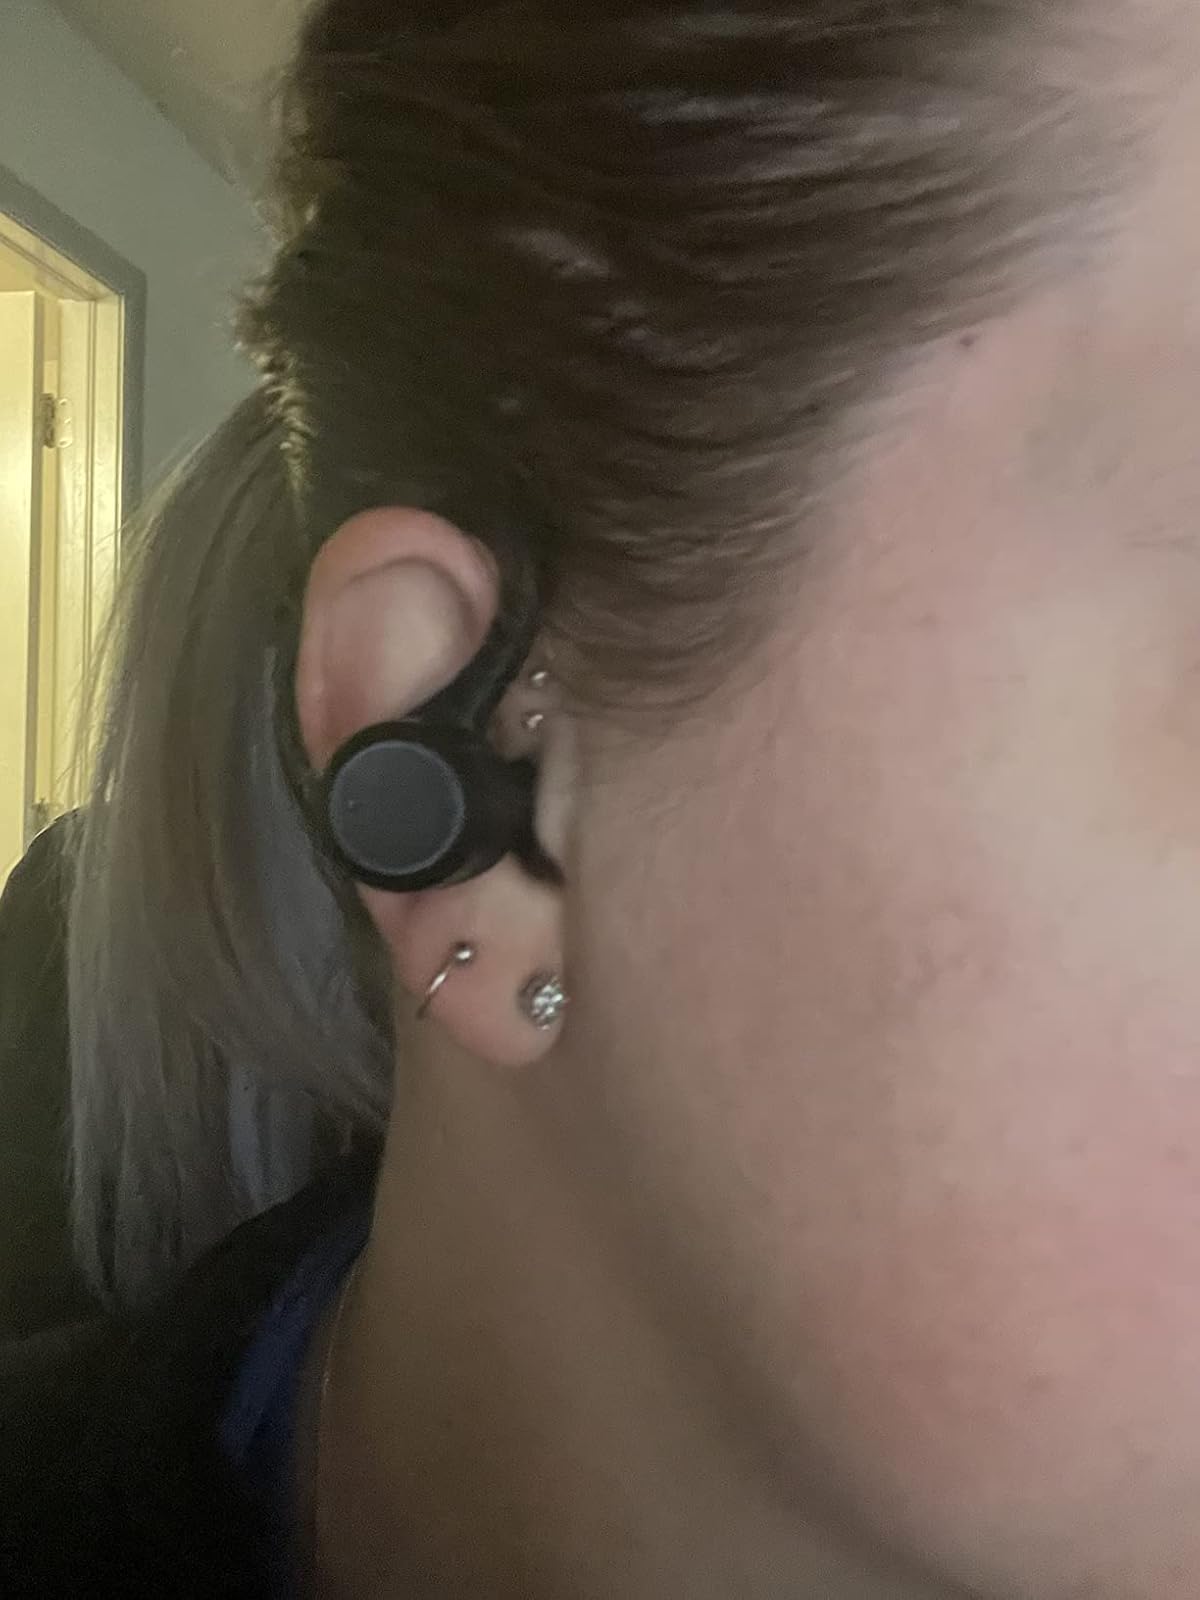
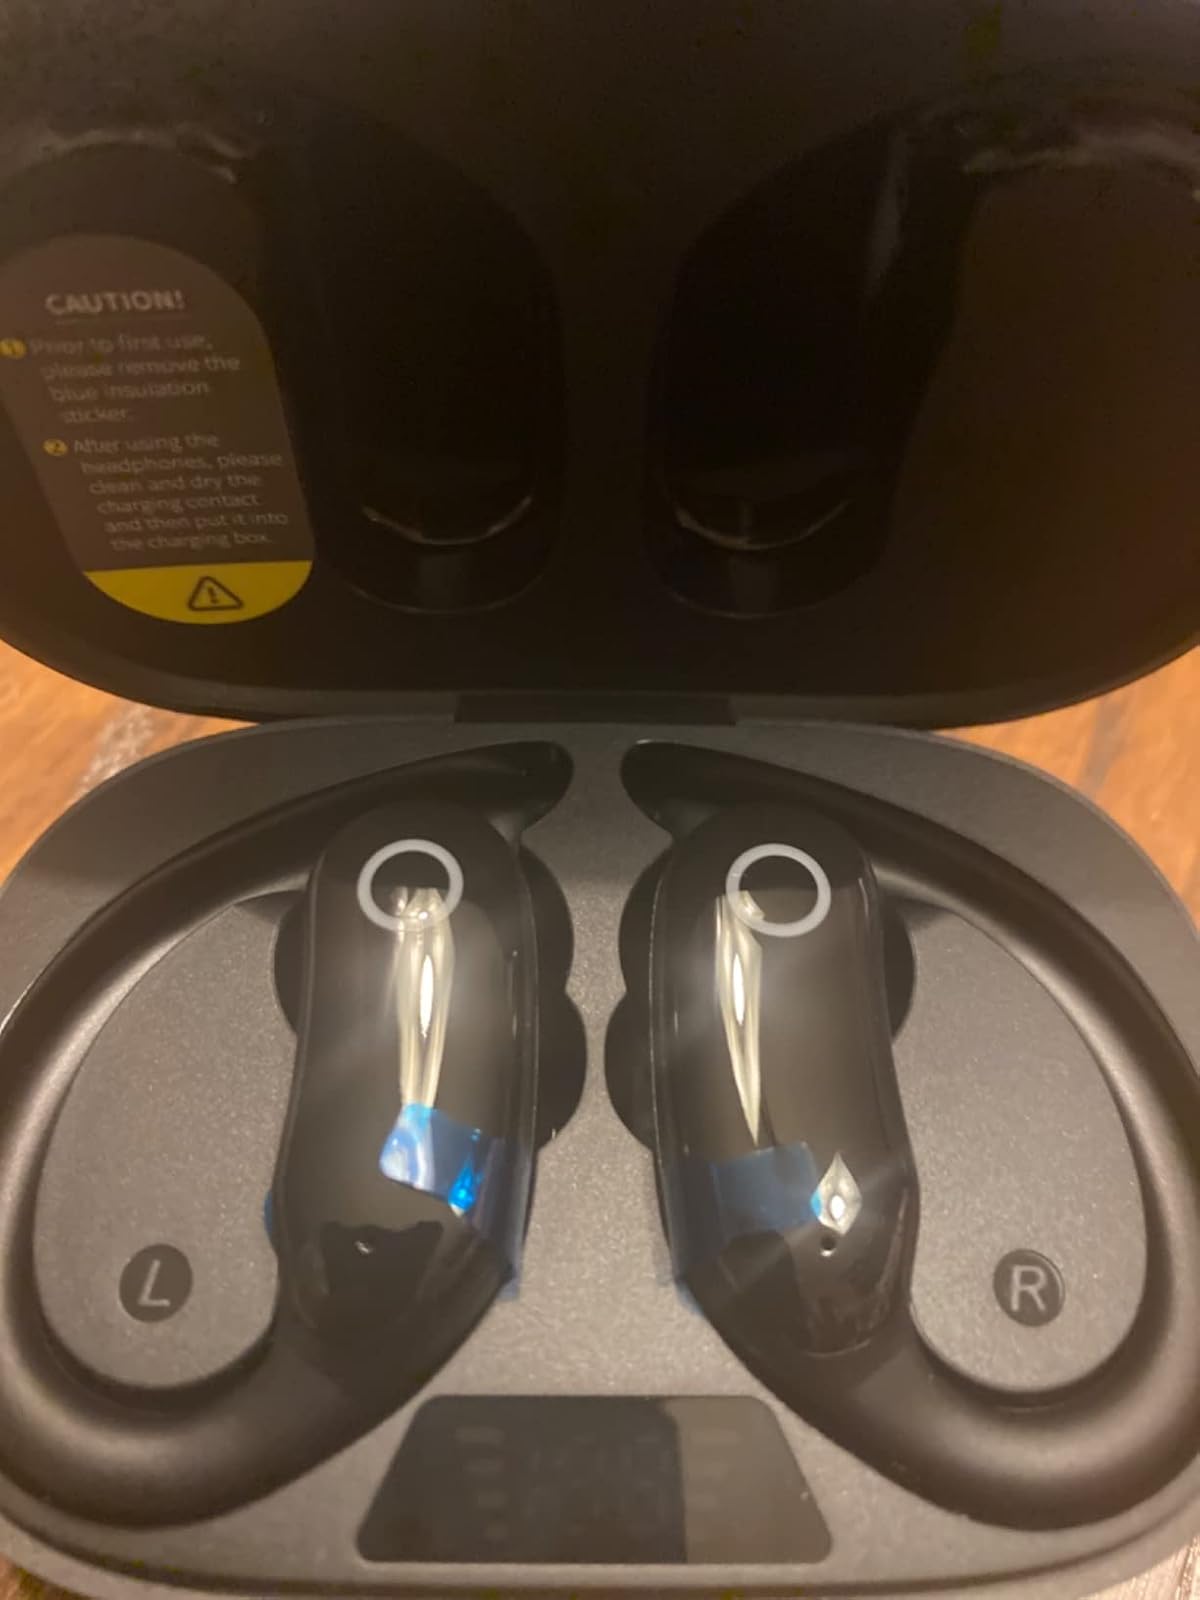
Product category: earbuds
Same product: no